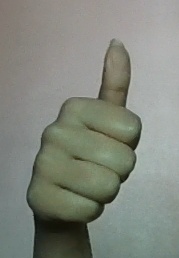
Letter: aleff